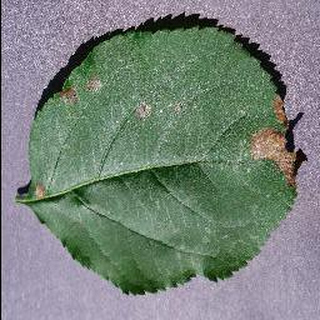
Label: apple_black_rot